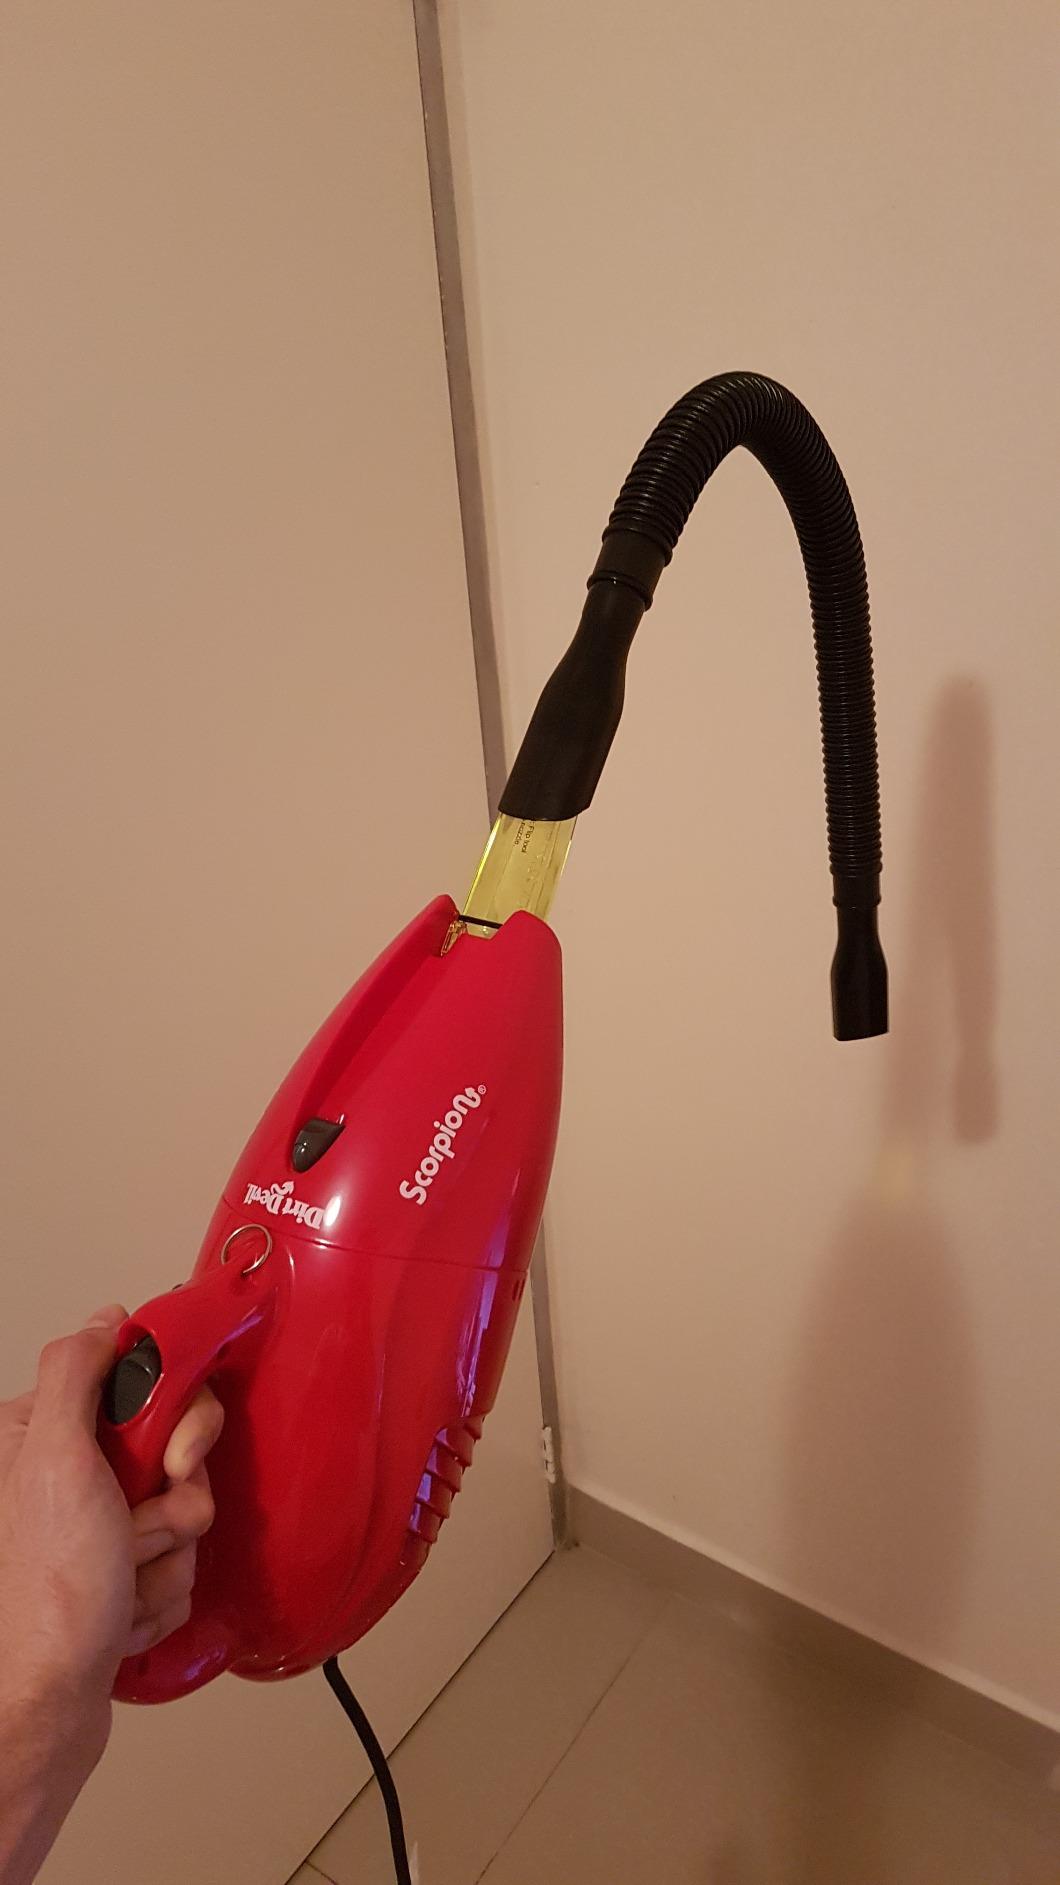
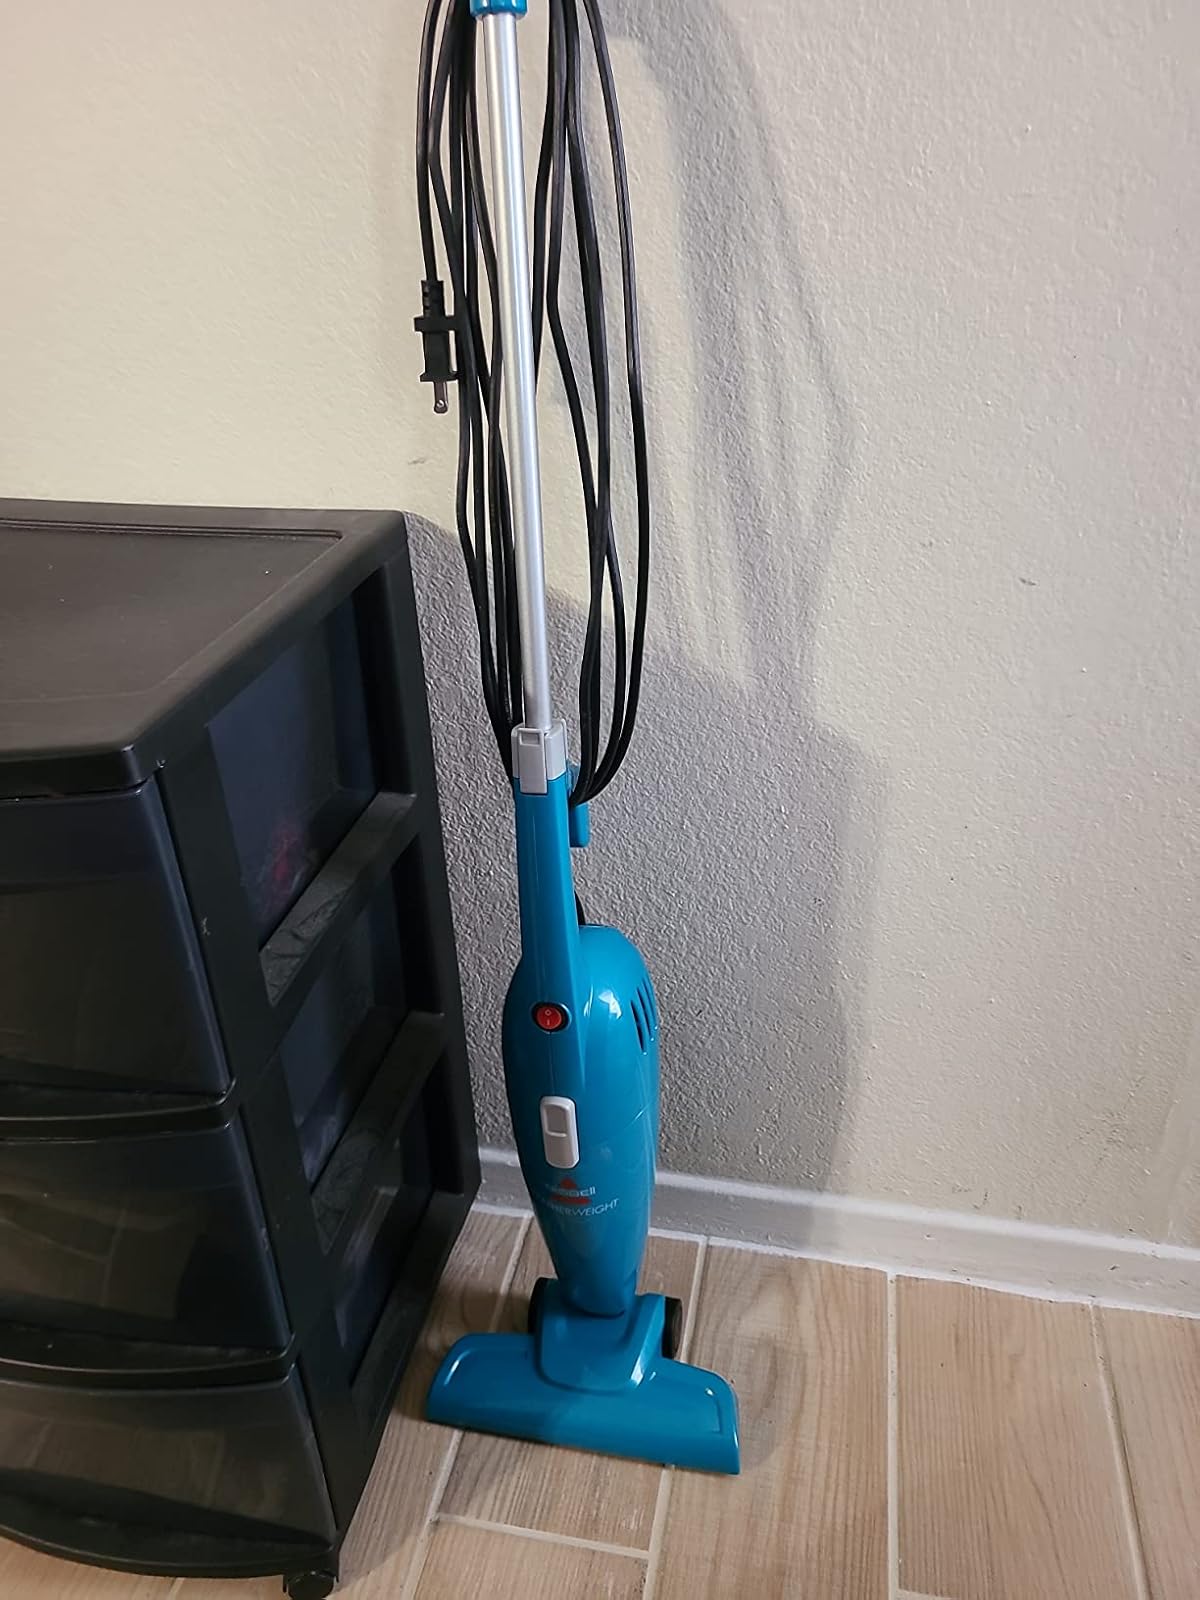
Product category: items_vacuum
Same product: no